William Jaffray (footballer)

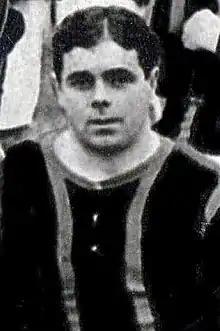
Jaffray while with Brentford in 1908.

William Frederick Jaffray (25 March 1885 – 7 May 1968) was a Scottish professional footballer who played in the Scottish League for Aberdeen as an outside left.